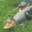
Label: crocodile